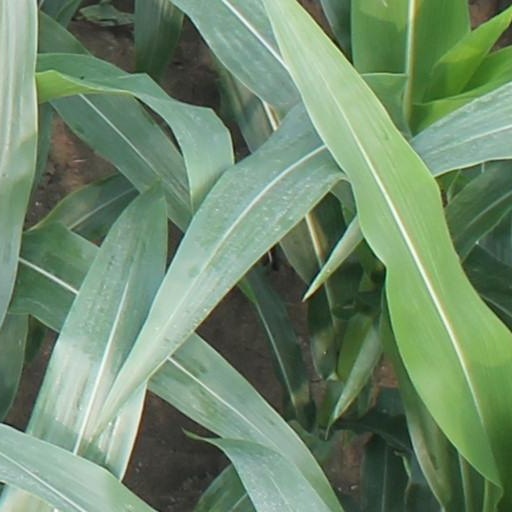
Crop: maize; corn